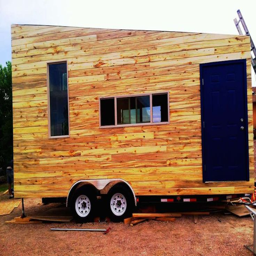
these people know how to build a tiny house for colder climates !